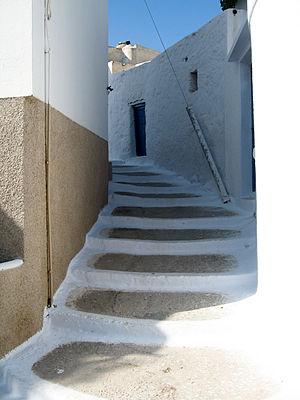
Île d'Amorgos, Grèce